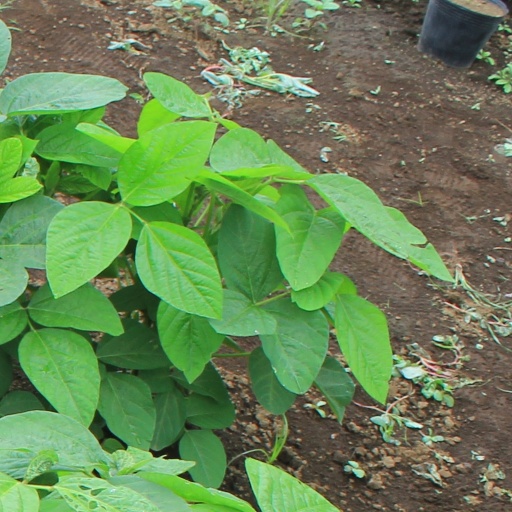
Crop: soybean